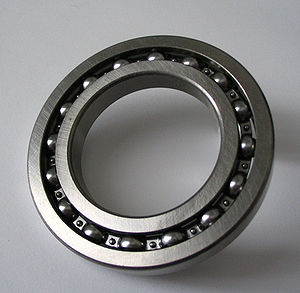
Maskinleje
Kugleleje
Et maskinleje eller blot leje er en maskindel, der gør det muligt for to eller flere objekter at rotere eller glide i forhold til hinanden og dets formål er at mindste friktion og/eller slitage. Mange lejer behøver at blive smurt.